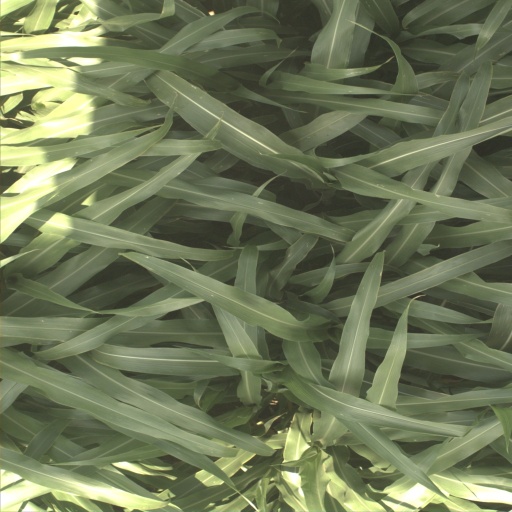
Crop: sorghum